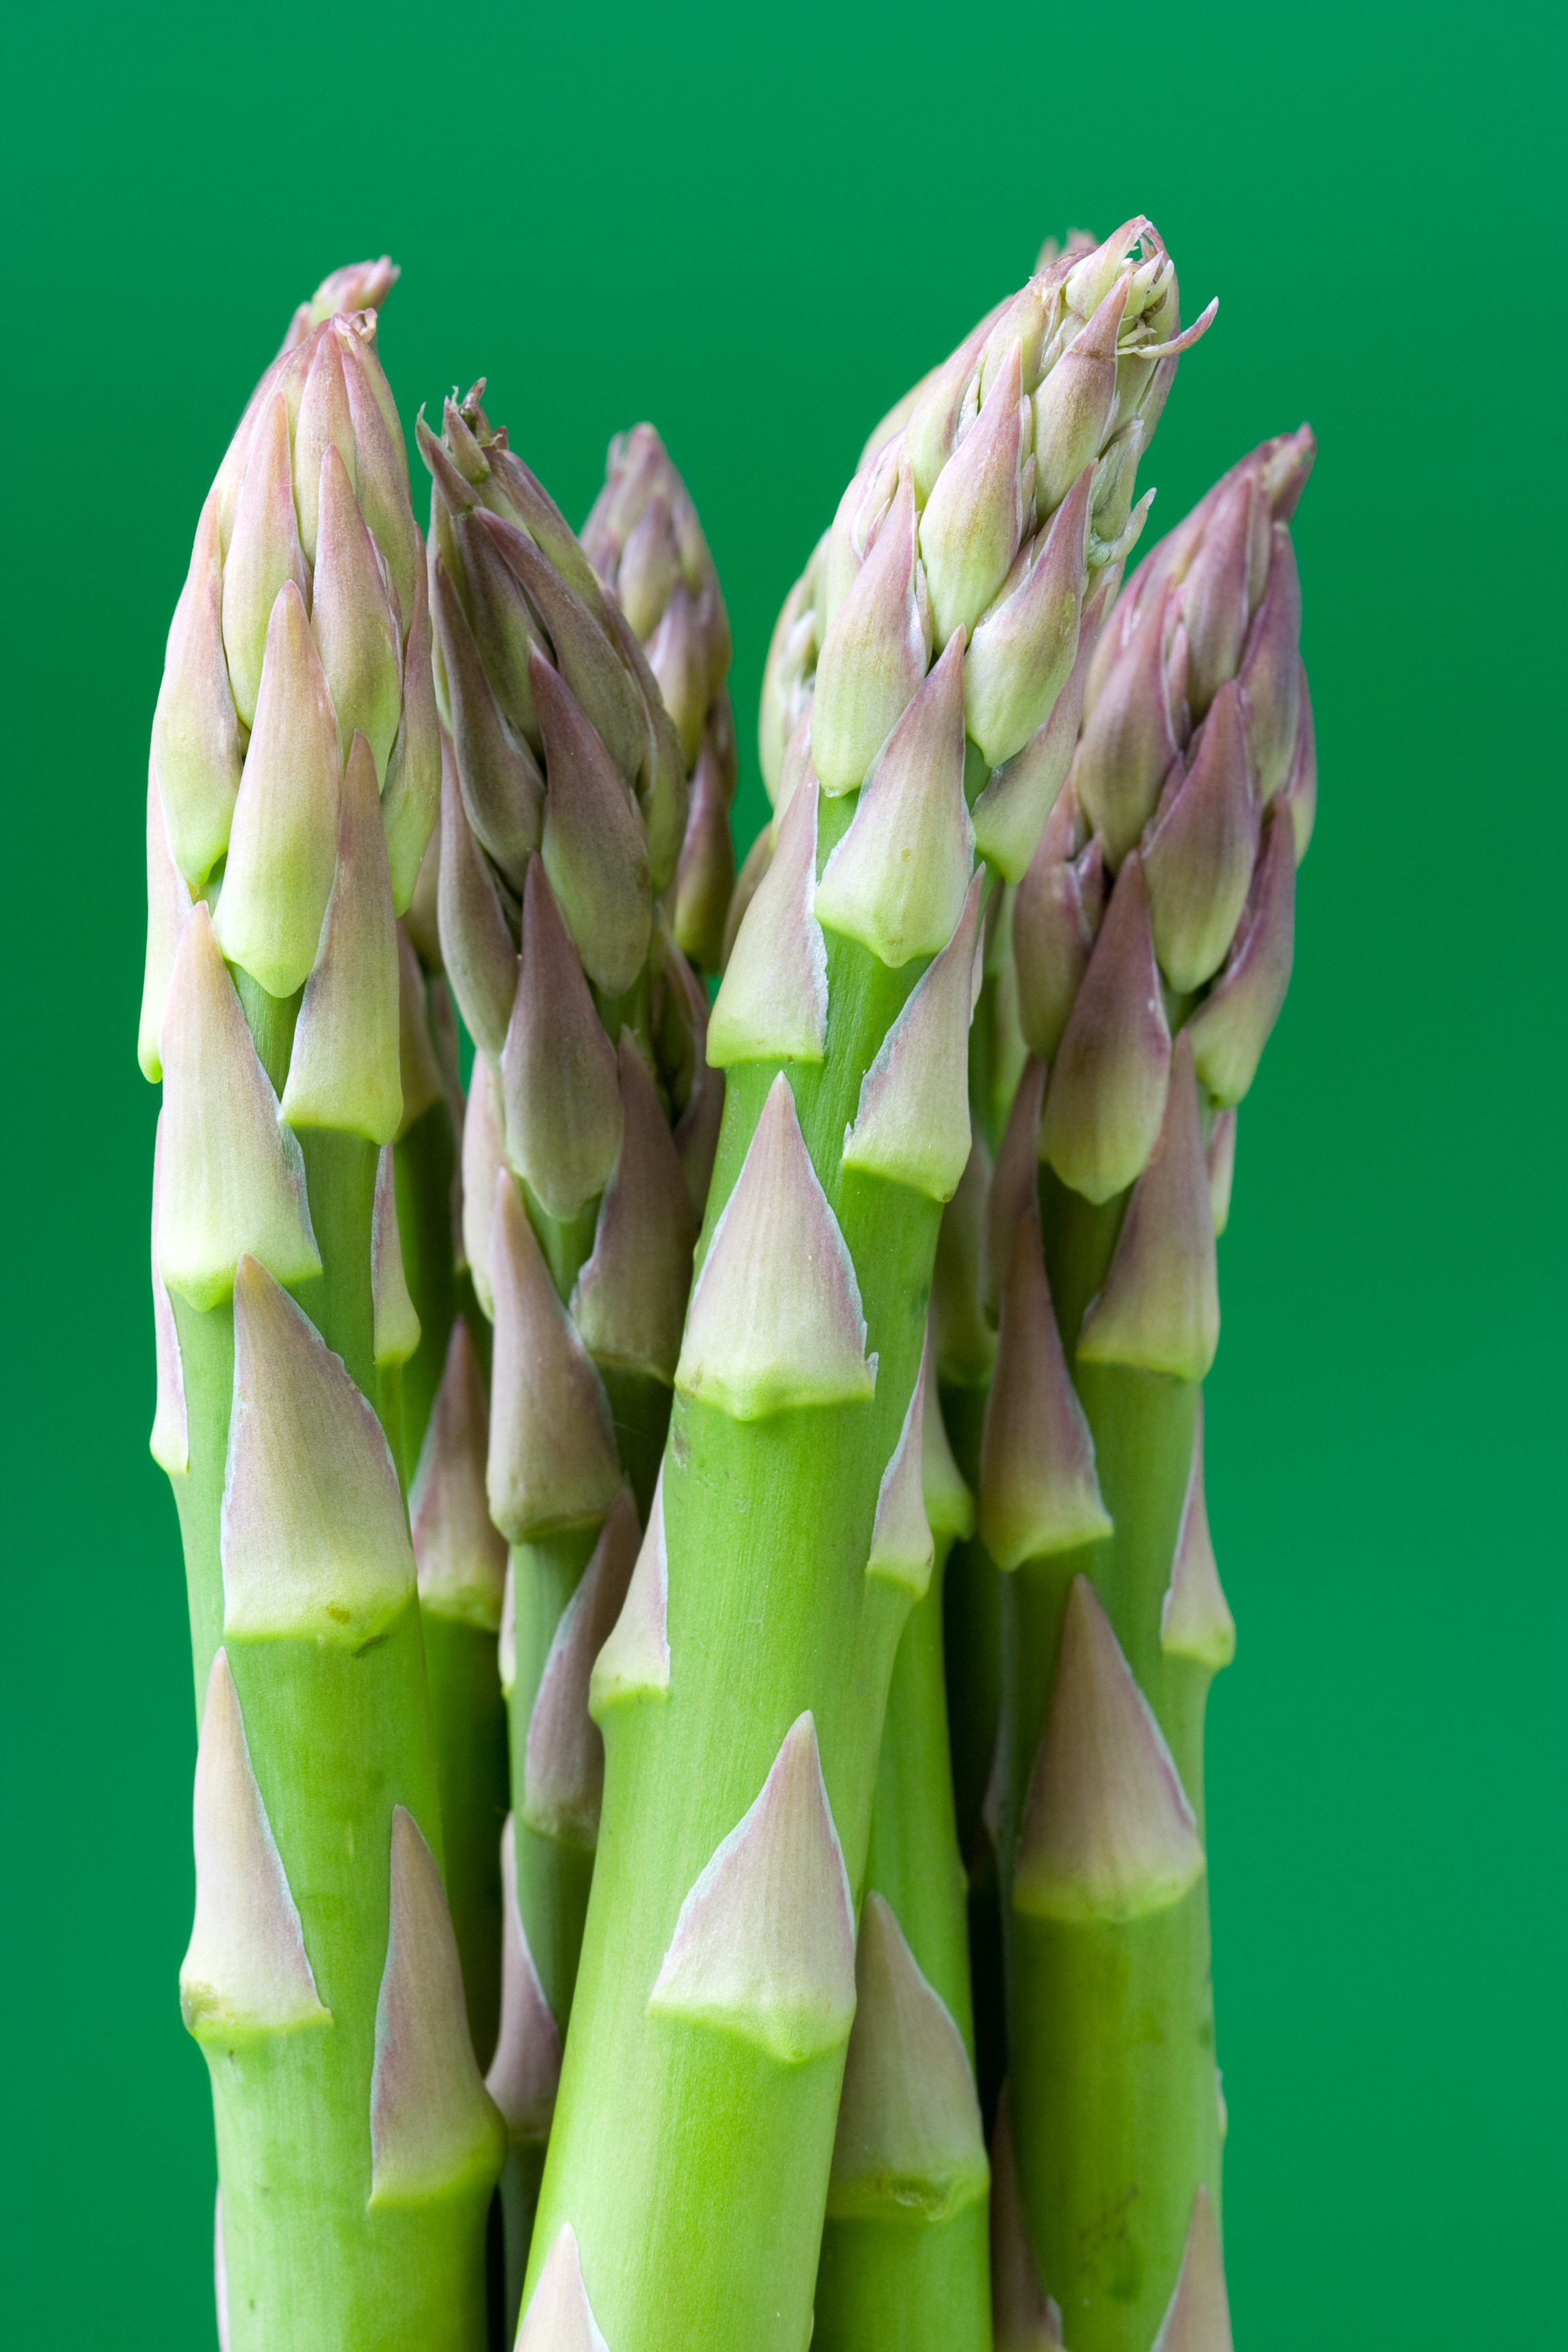
hand, plant, leaf, flower, petal, meal, food, green, produce, vegetable, succulent, healthy, stalk, asparagus, macro photography, flowering plant, appetite, plant stem, land plant